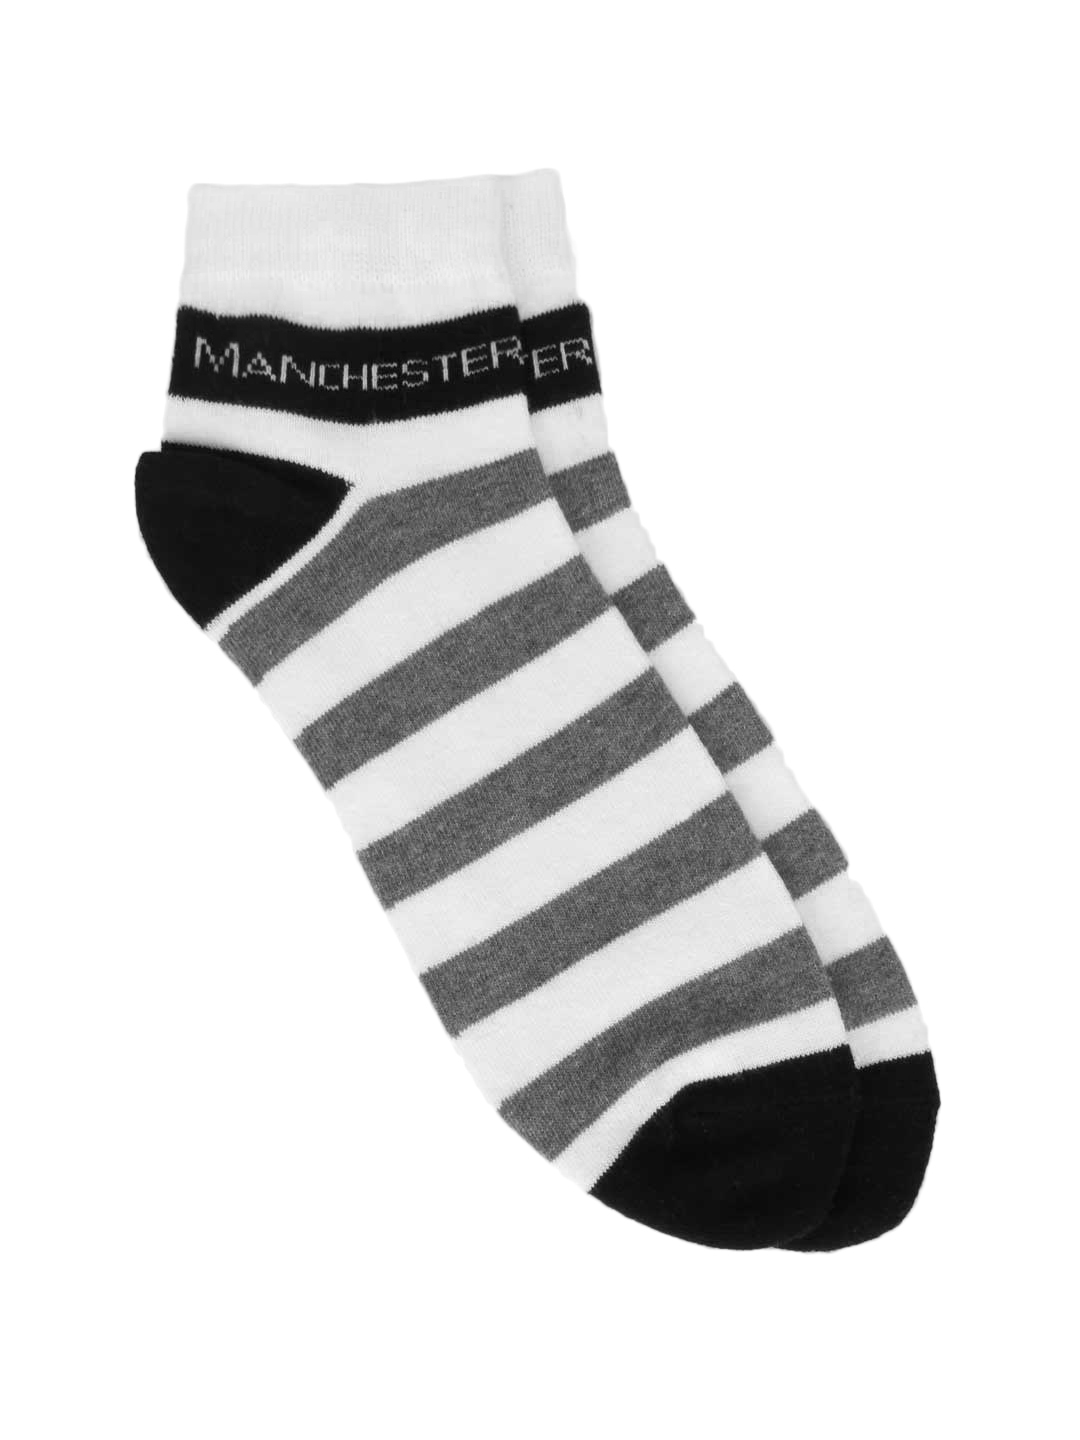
Manchester United Men White Socks
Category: Accessories / Socks / Socks
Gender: Men
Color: White
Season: Summer 2012
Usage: Casual